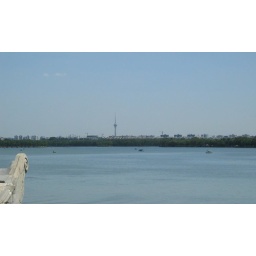
beijing tv station tower over water